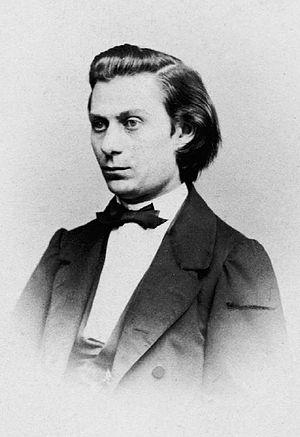
Julius Engelbert Röntgen est un pianiste et compositeur germano-néerlandais.